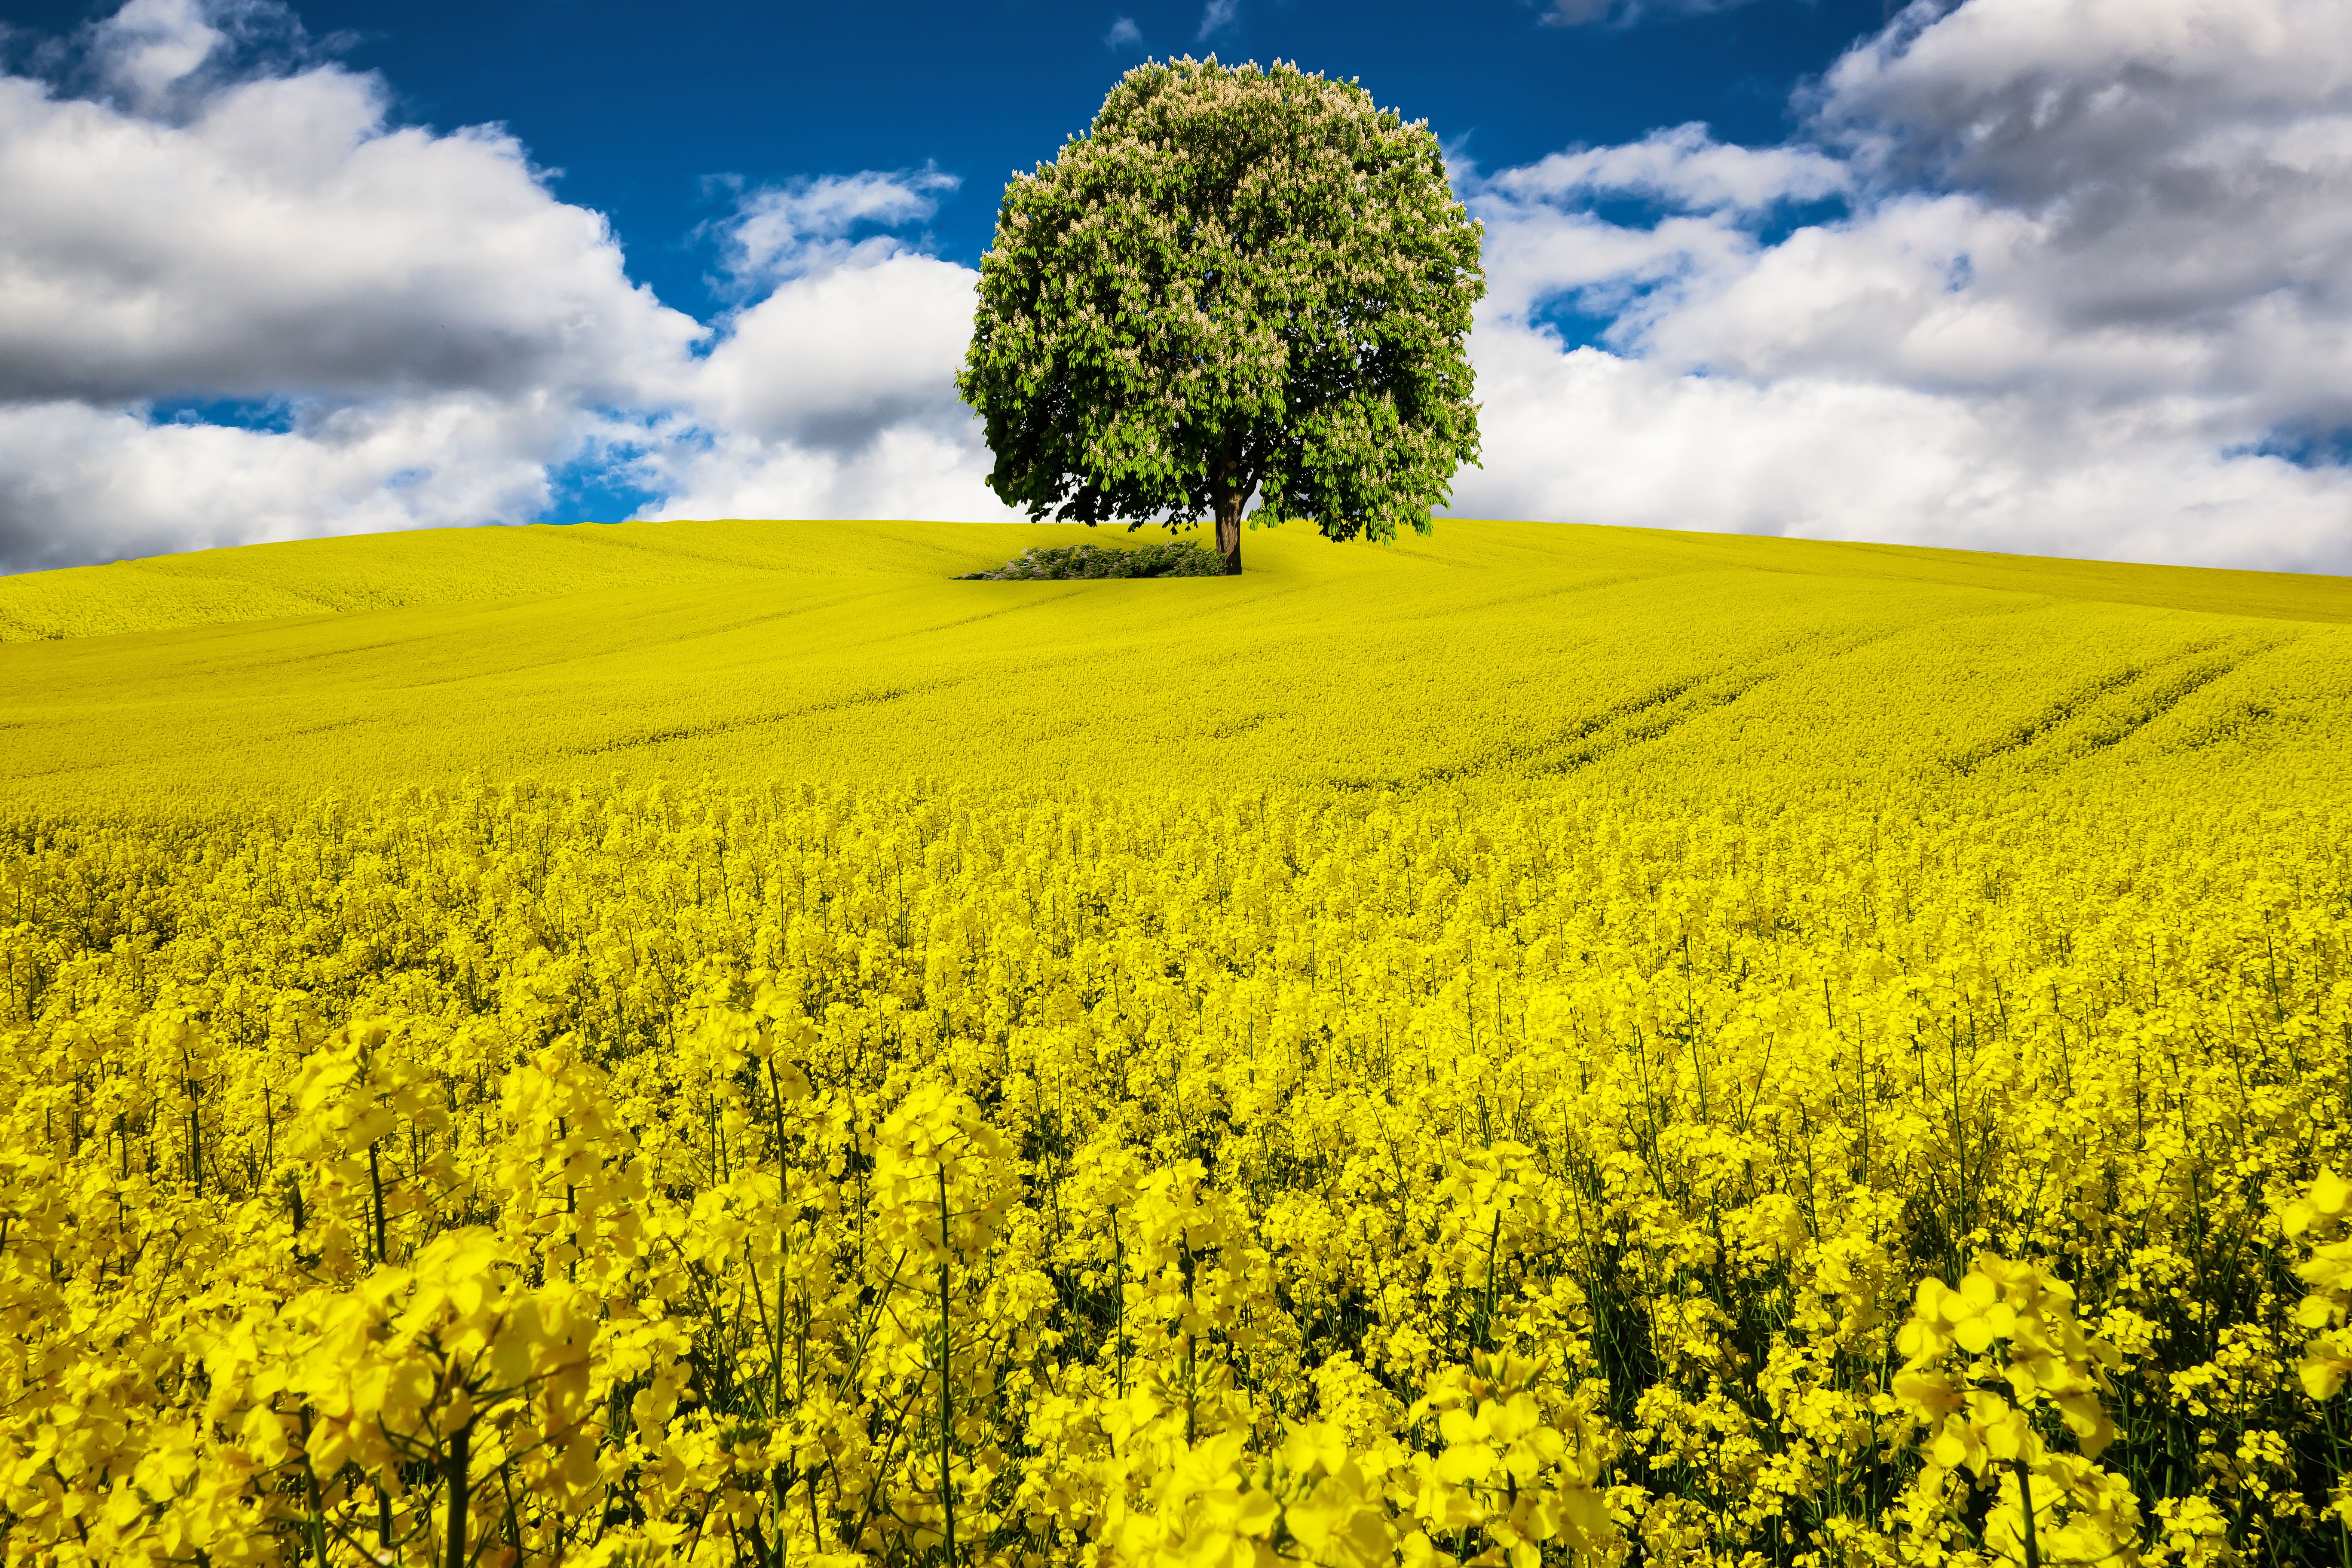
landscape, tree, horizon, blossom, plant, sky, field, meadow, prairie, flower, bloom, food, spring, produce, vegetable, crop, yellow, agriculture, plain, rapeseed, grassland, wide, canola, brassica, chestnut tree, rural area, oilseed rape, rape blossom, flowering plant, field of rapeseeds, grass family, land plant, mustard plant, mustard and cabbage family, brassica rapa